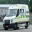
Label: ambulance